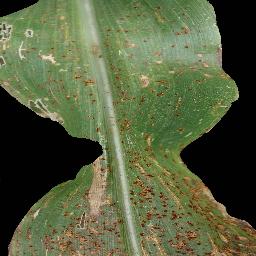
Label: Corn_(Maize)___Common_Rust